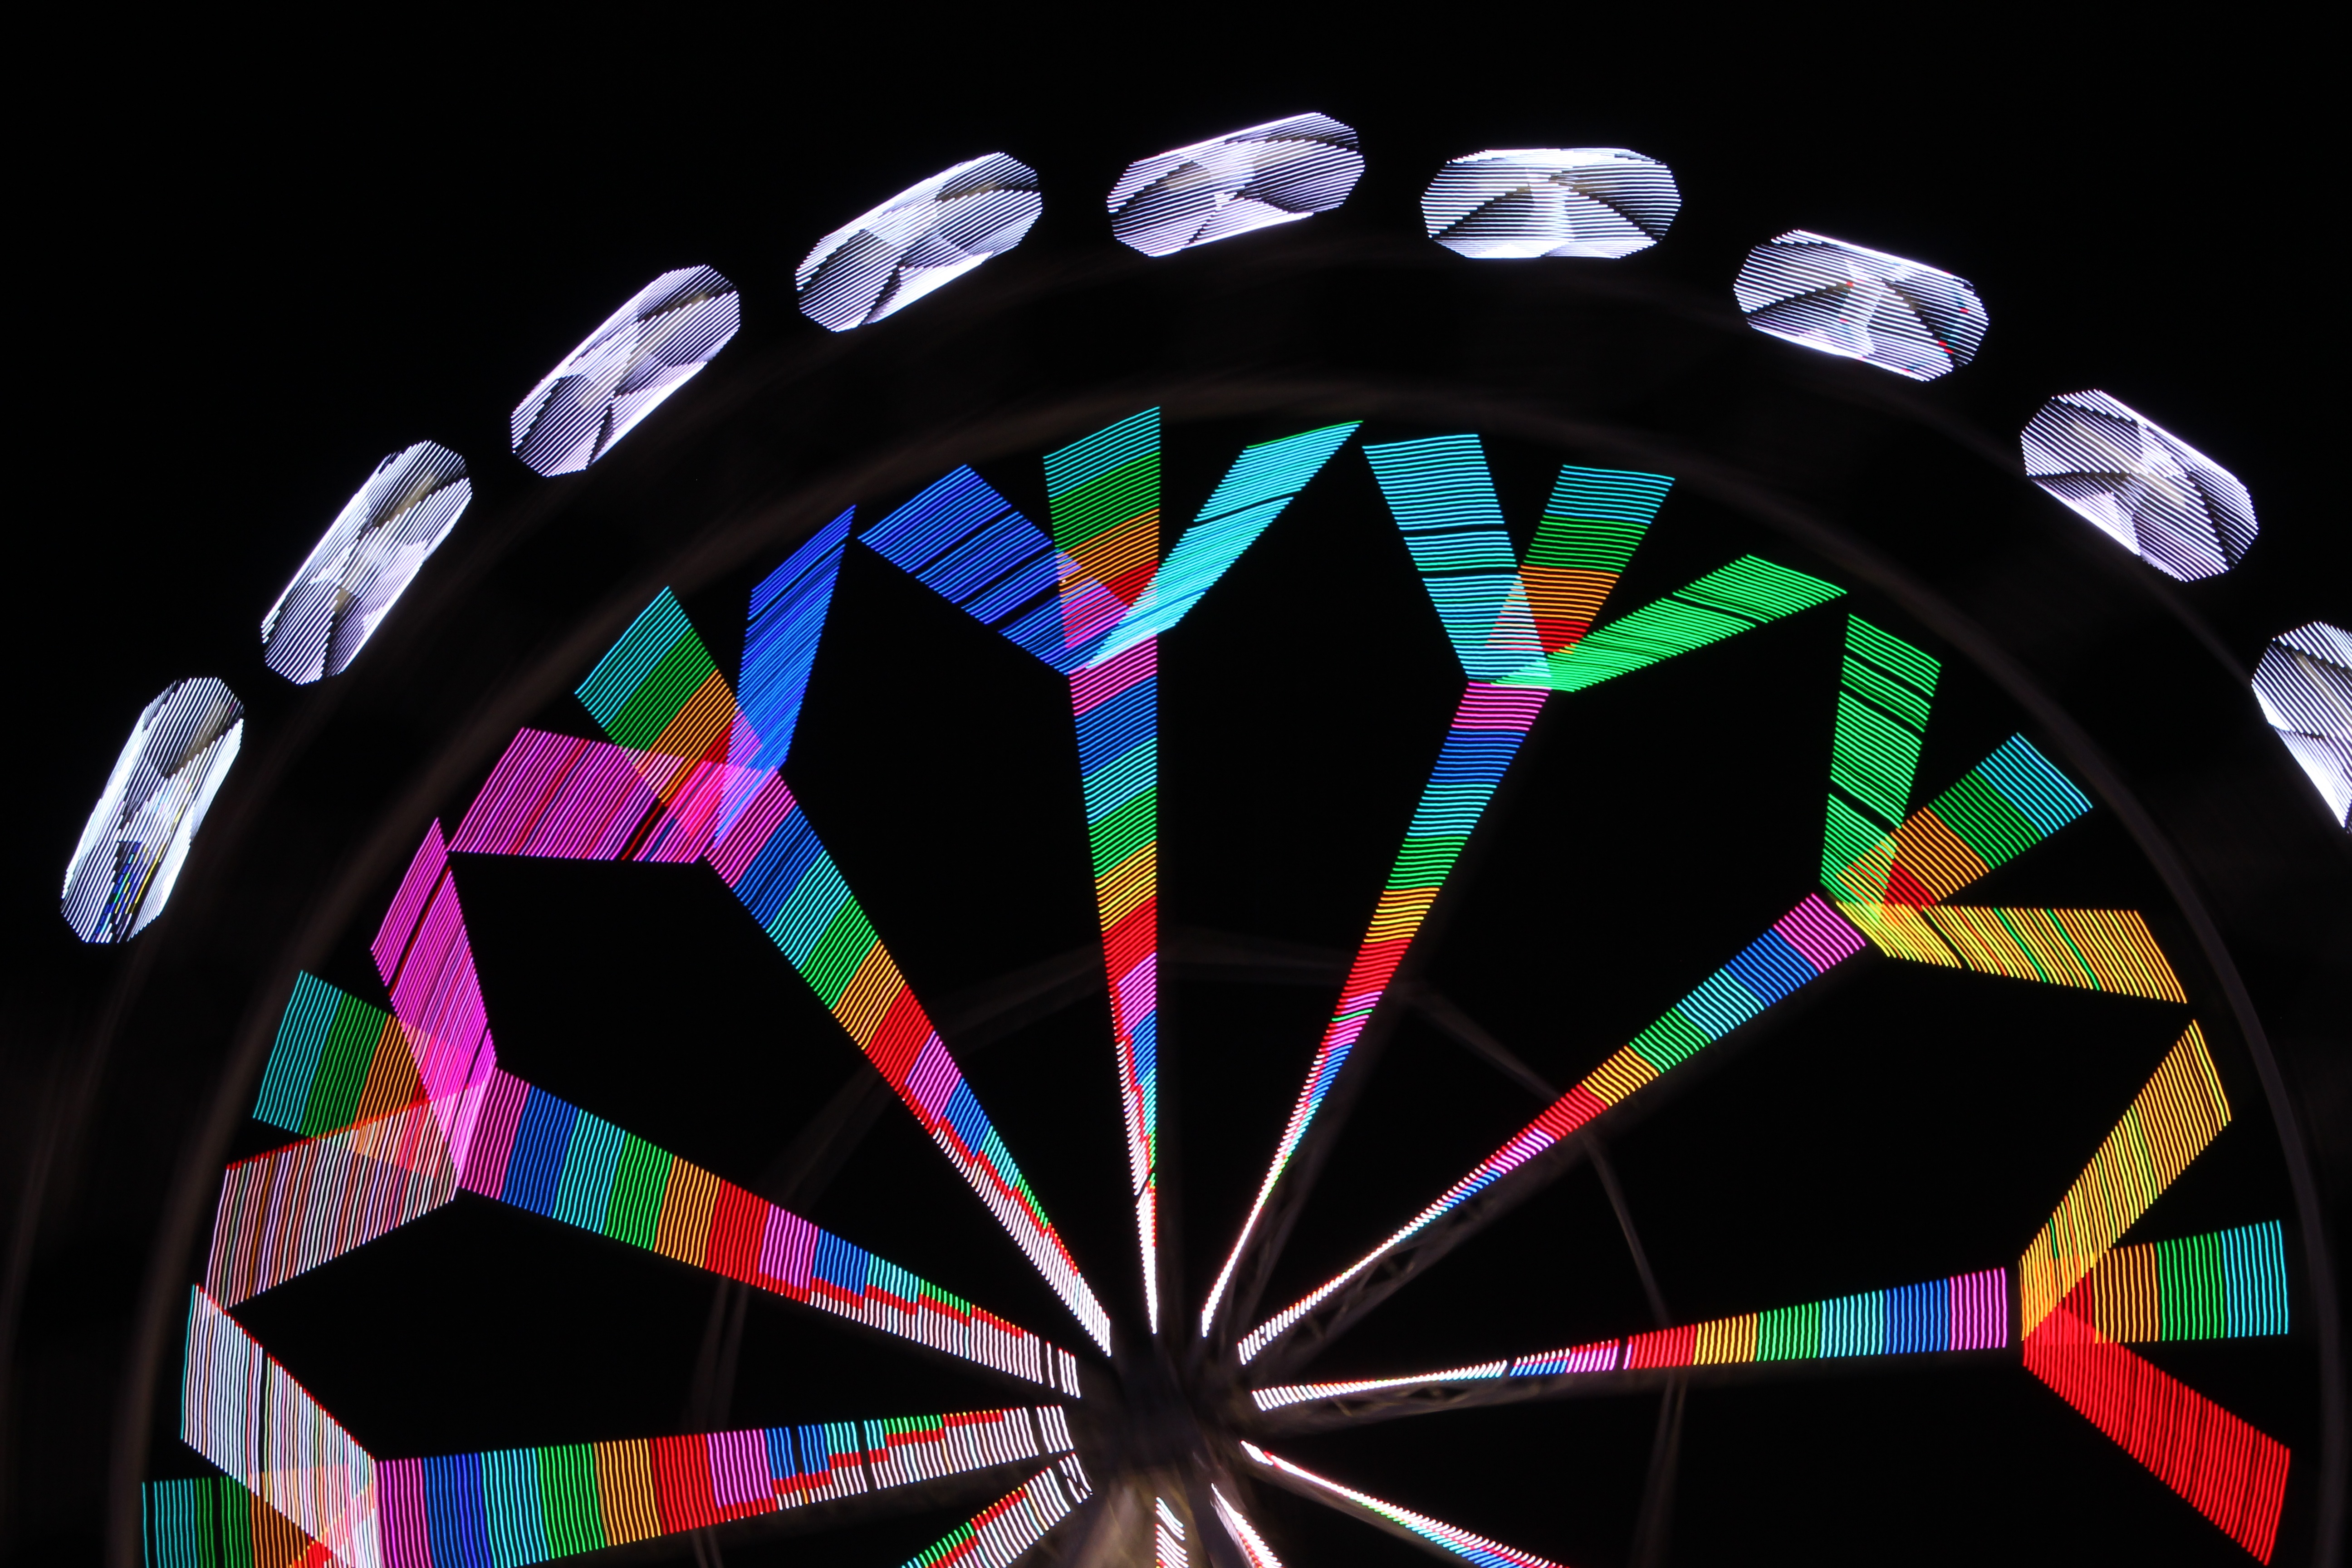
wheel, window, glass, travel, color, park, holiday, barcelona, stained glass, circle, kids, colors, fun, symmetry, circus, amusement, games, shape, darts, indoor games and sports